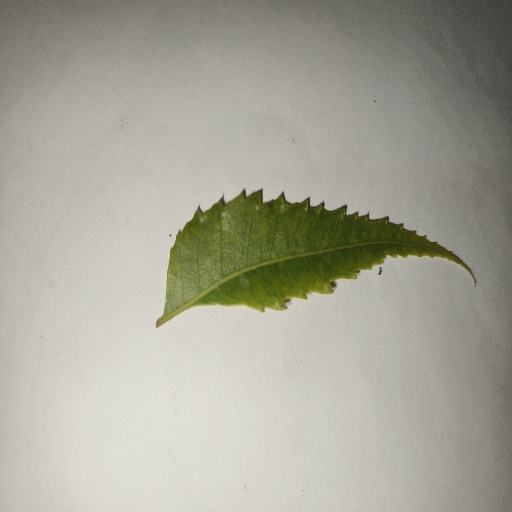
Species: Neem
Leaf condition: Yellow Leaf